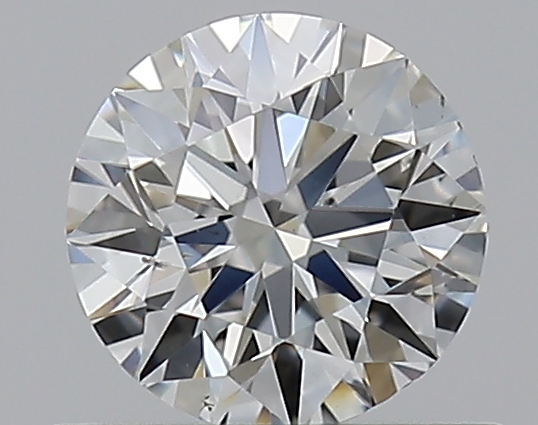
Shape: round
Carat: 0.5
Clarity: SI1
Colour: G
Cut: VG
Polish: EX
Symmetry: GD
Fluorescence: N
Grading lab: GIA
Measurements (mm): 4.98 x 5.03 x 3.17